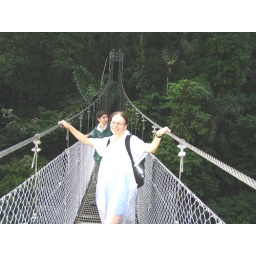
Susie on suspension bridge in Monteverde cloud forest with guide Pablo